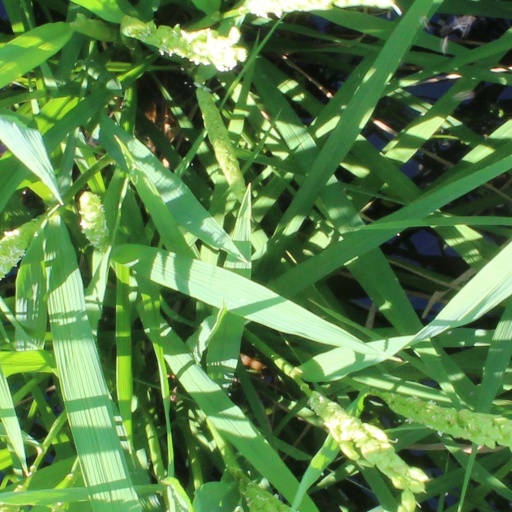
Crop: rice